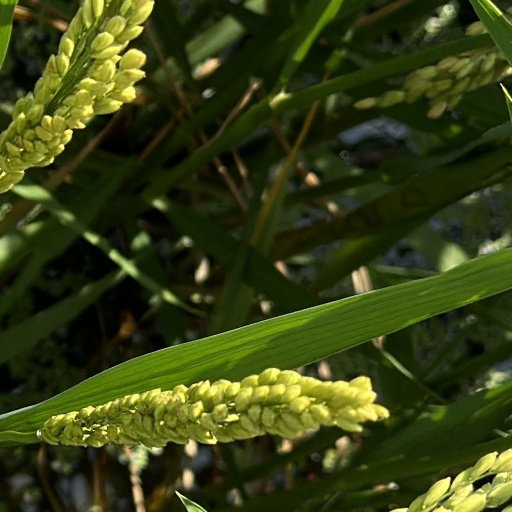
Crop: rice